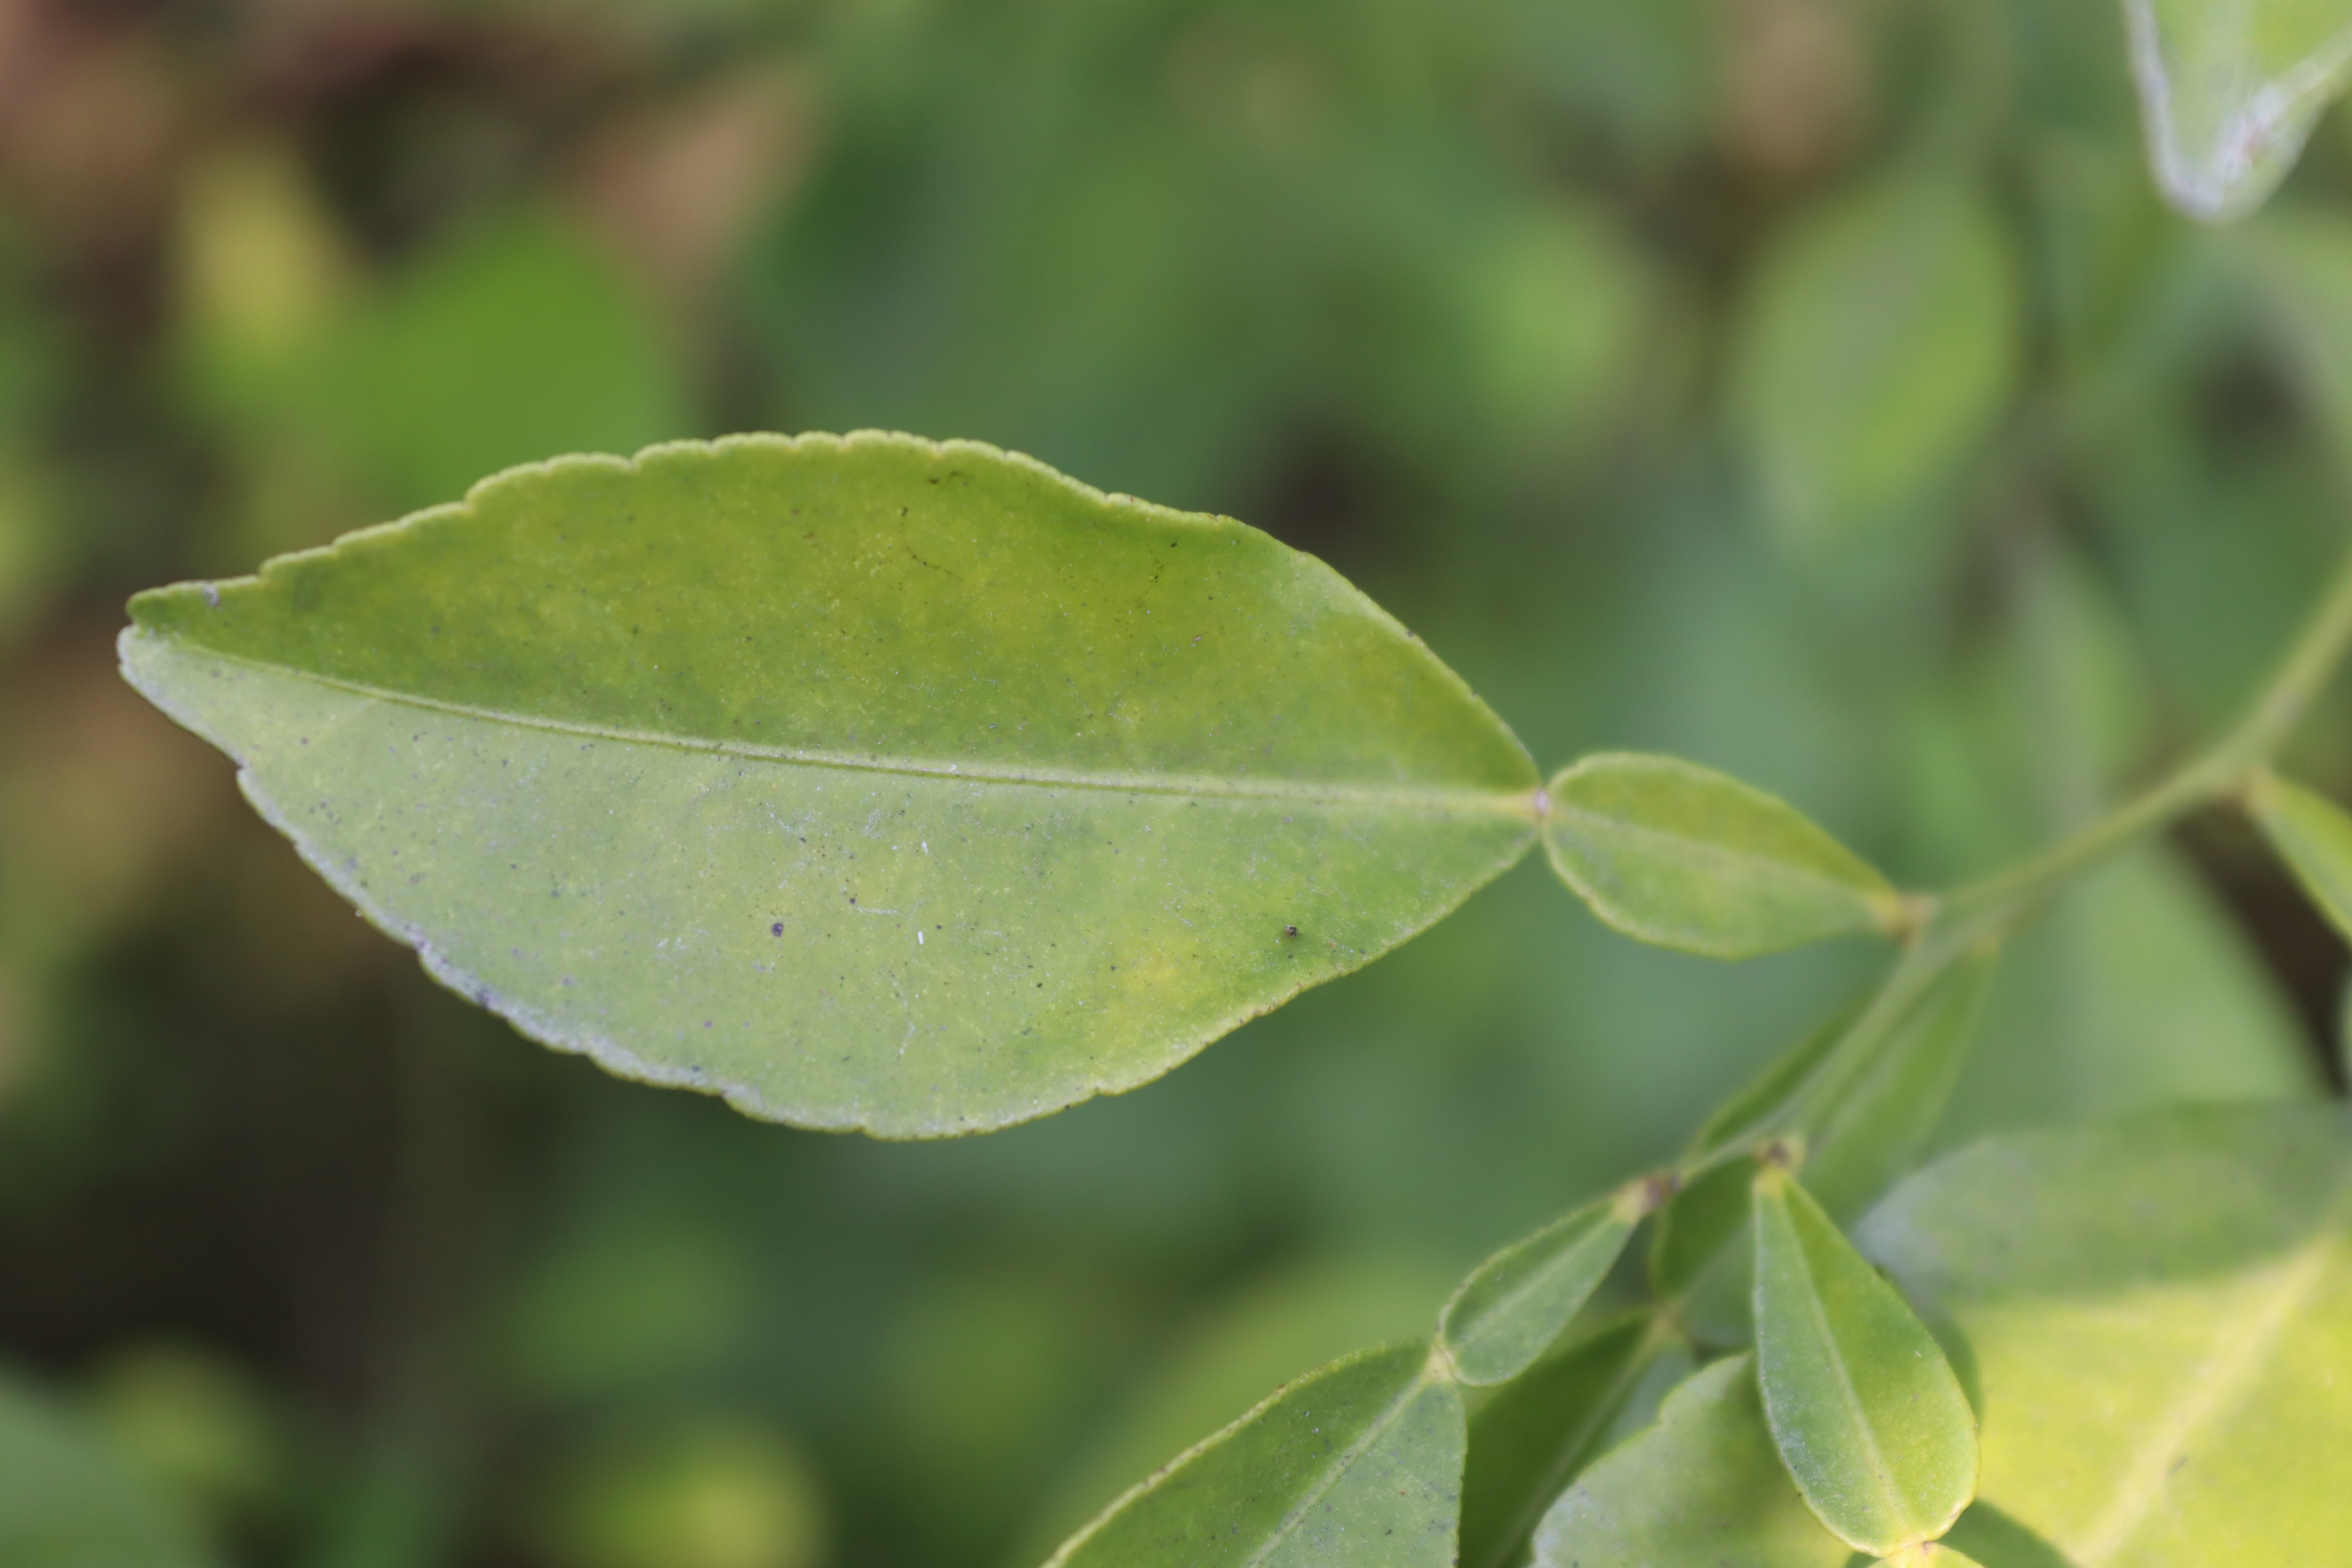
Mandarin leaf variety: Nagpuri